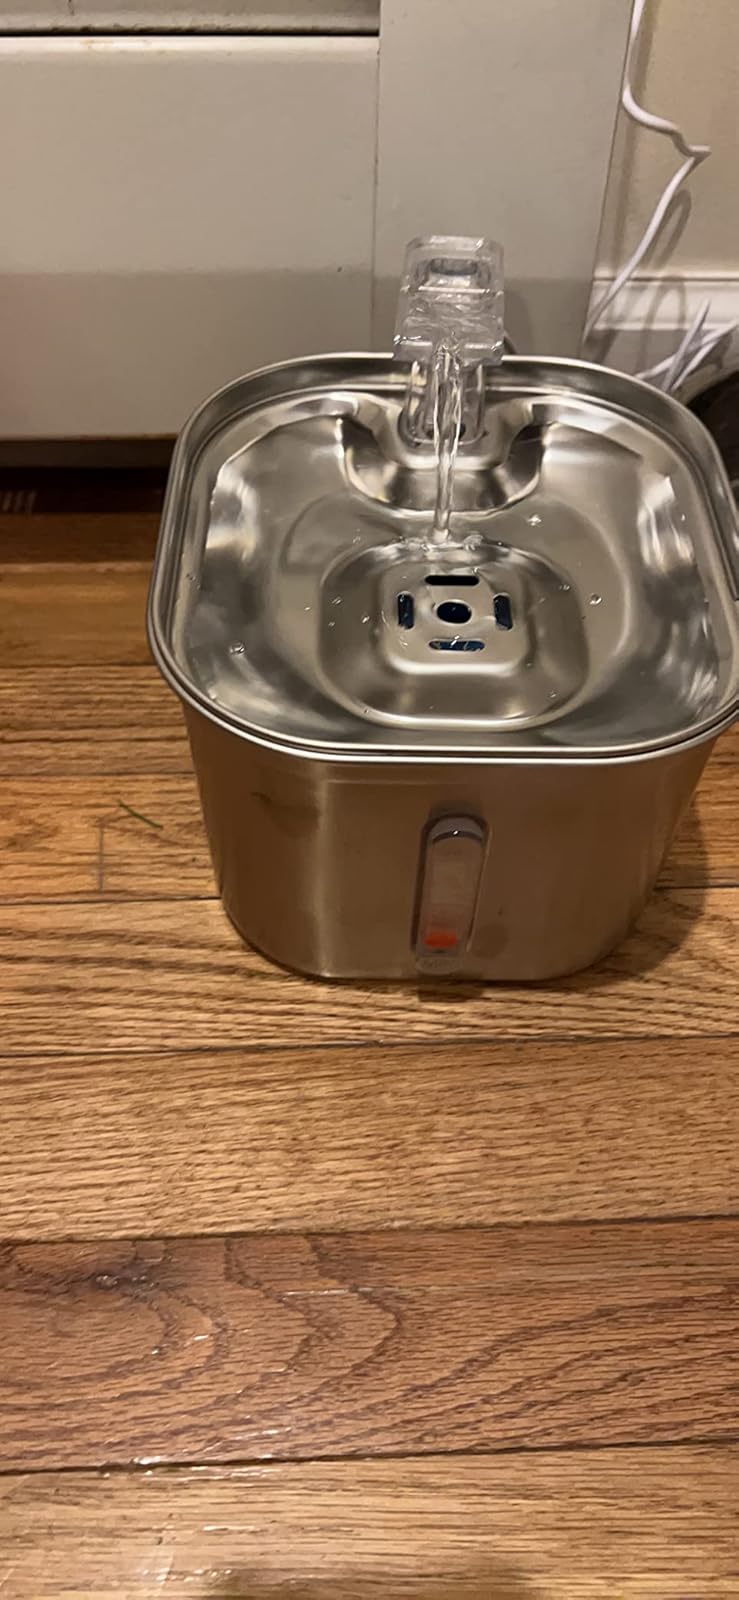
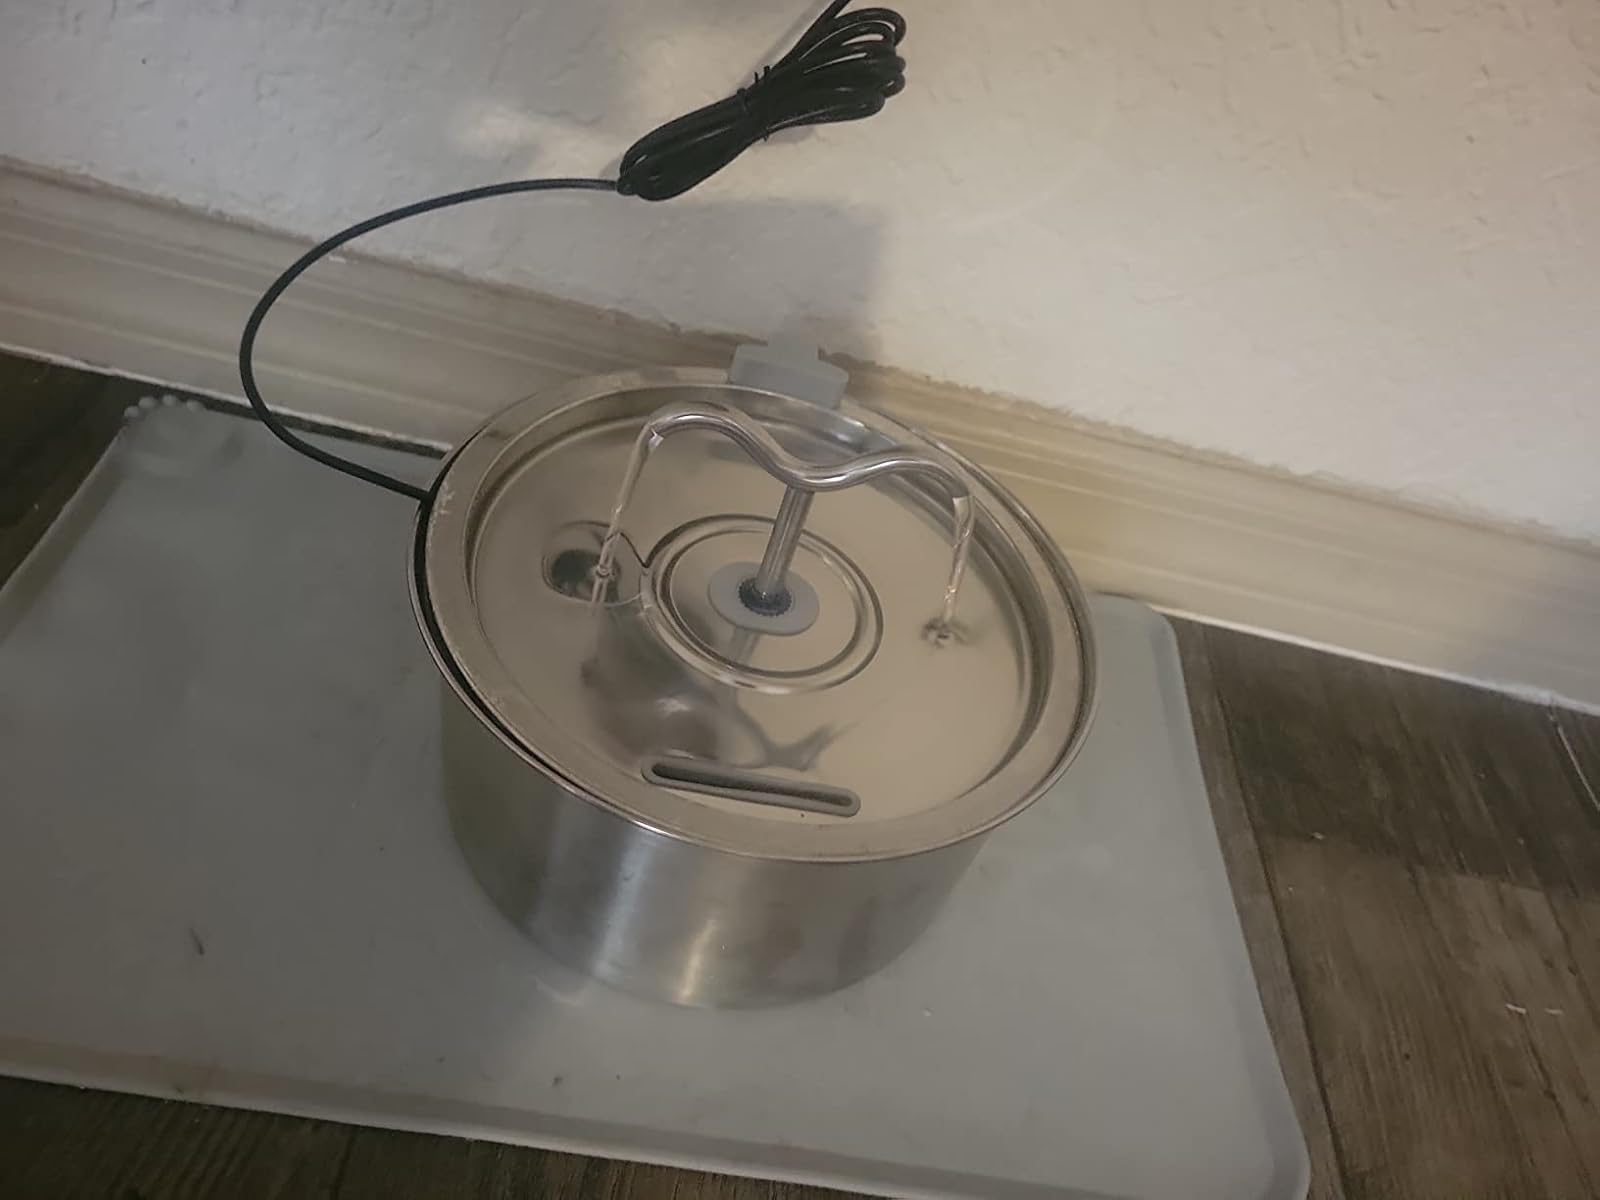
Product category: items_bowl
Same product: no